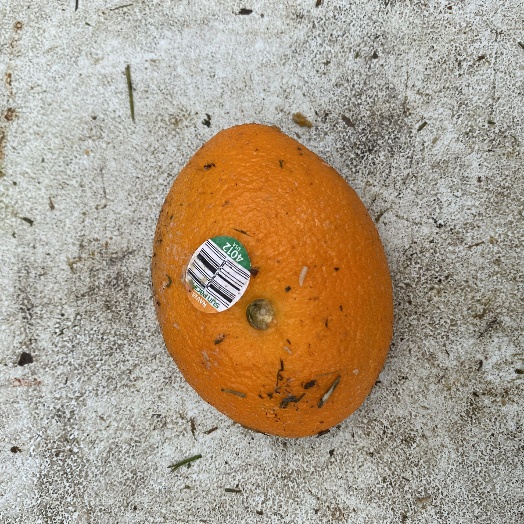
Label: generalcompost